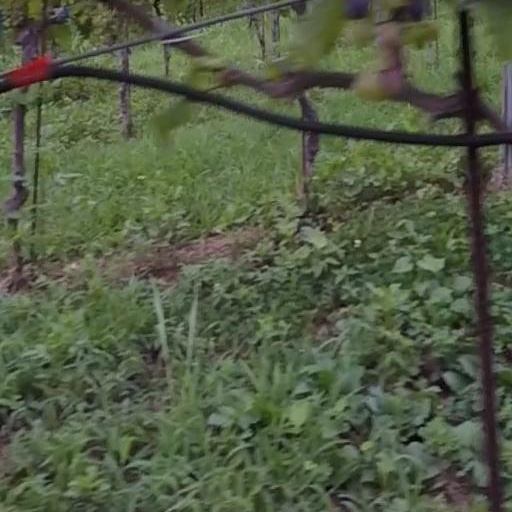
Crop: grape